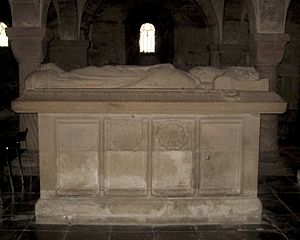
Birger Gunnersen
Birger Gunnersens sarkofag i Lund Domkirke.
Birger Gunnersen var dansk ærkebiskop i Lund fra 1497 til sin død.